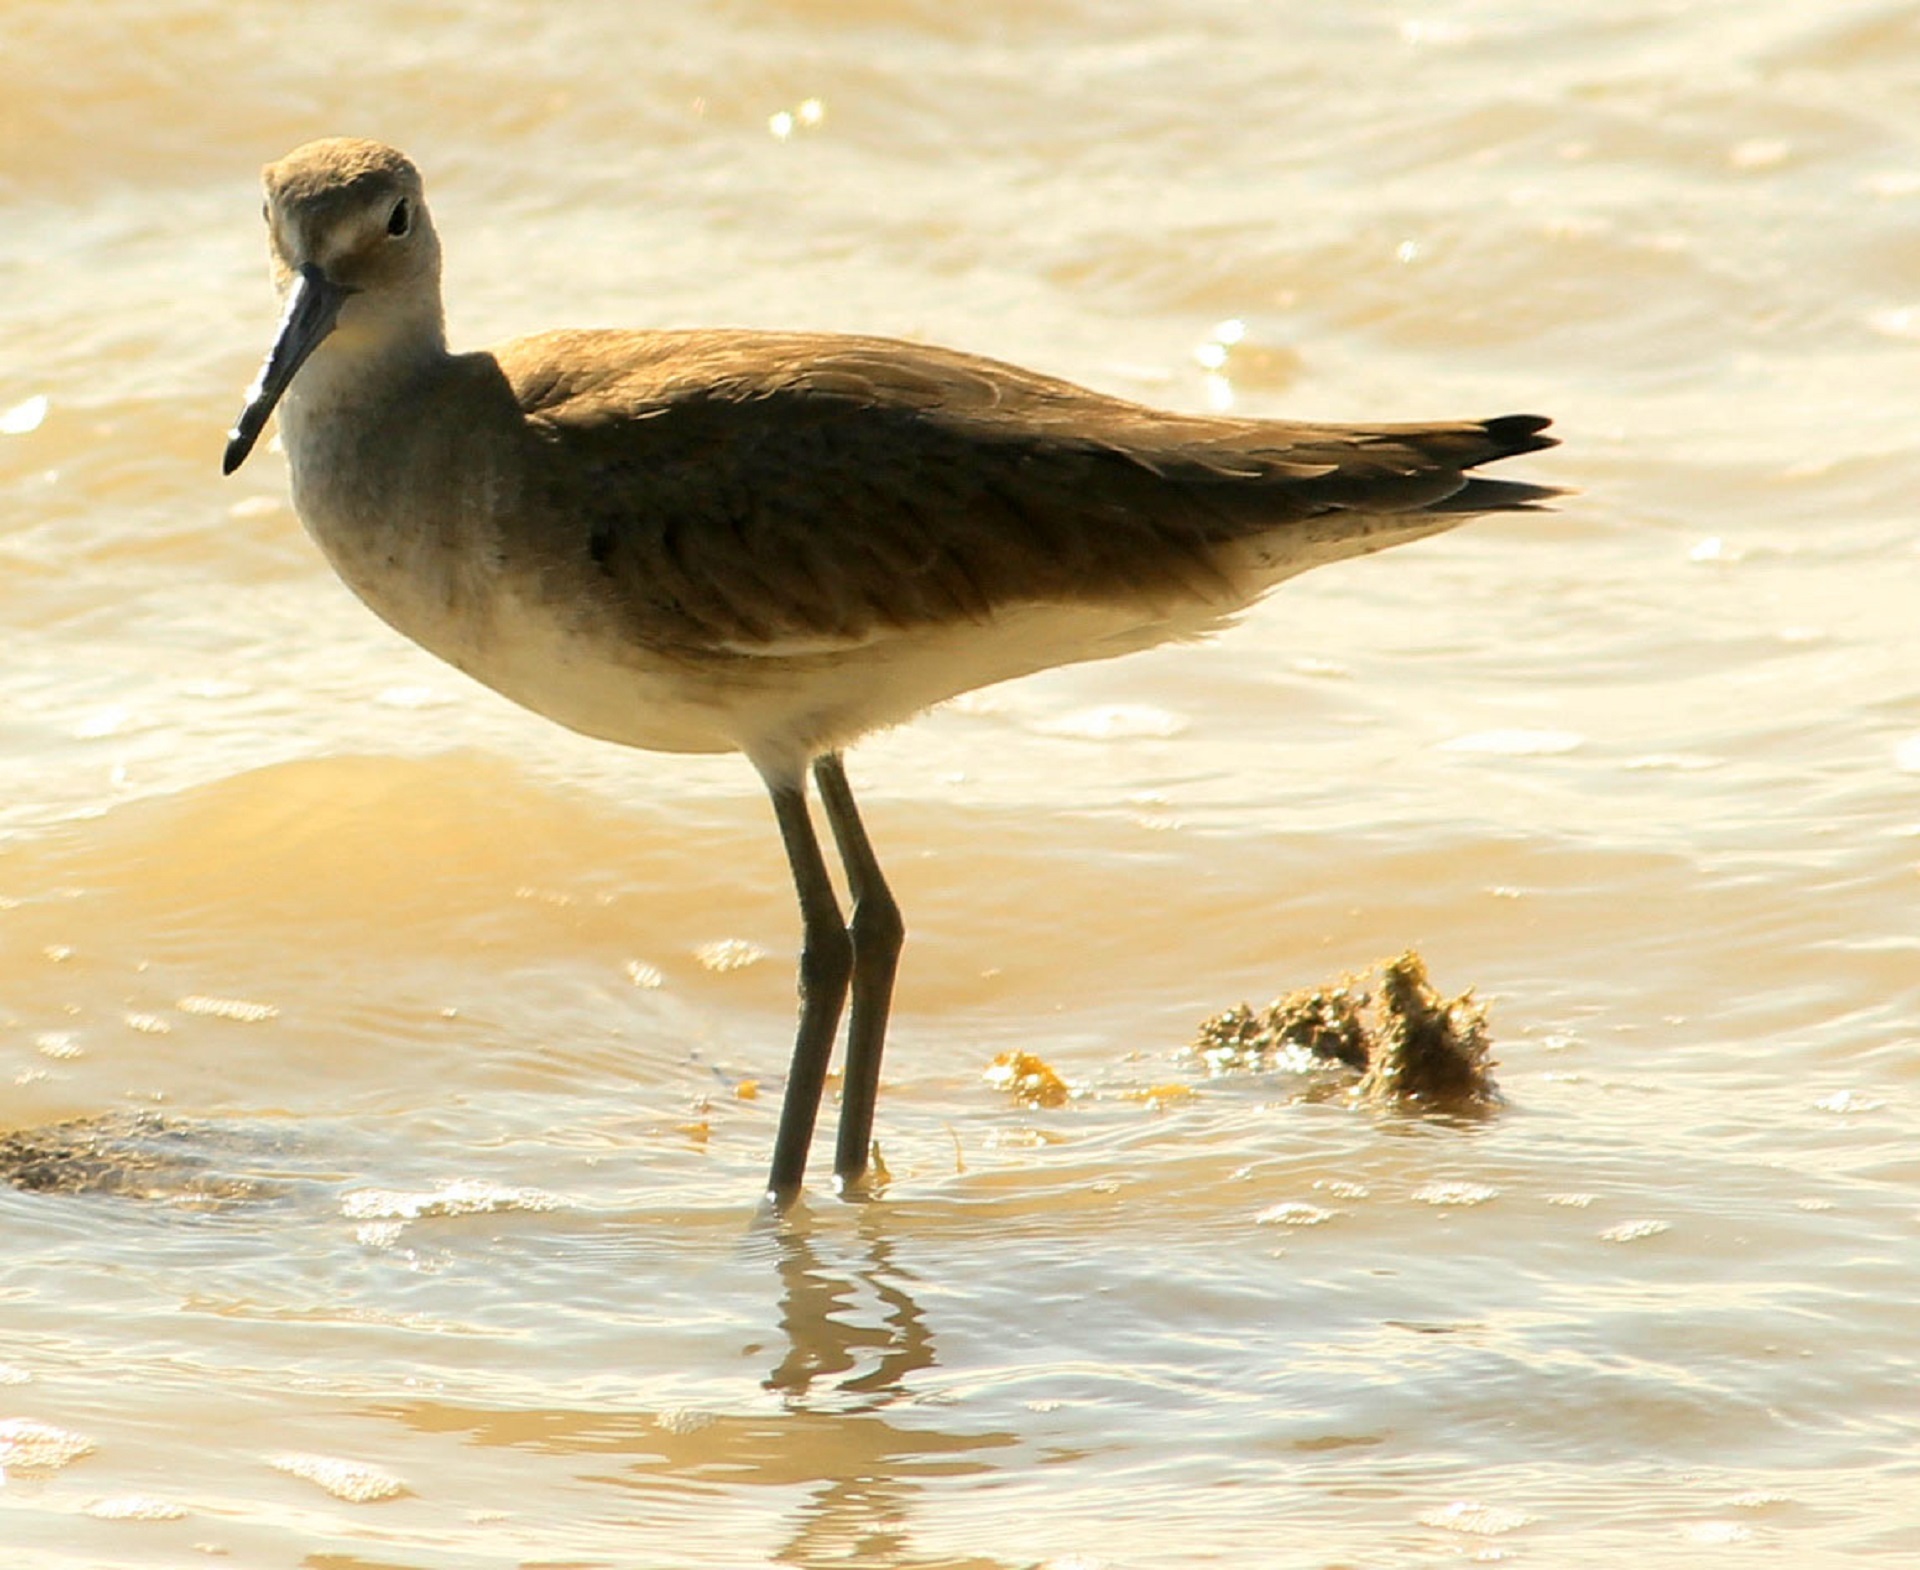
sea, bird, seabird, wildlife, standing, beak, fauna, wading, vertebrate, wader, shorebird, lesser yellowlegs